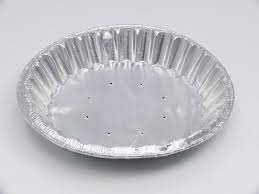
Label: metal